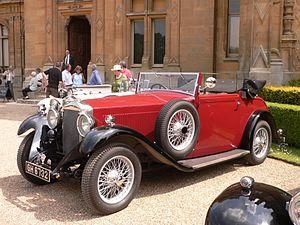
Invicta est un constructeur automobile anglais qui a existé par intermittence sur plusieurs décennies, de 1925 à 2012. Fondée à Cobham, Surrey en Angleterre, en 1925, elle disparut en 1933, pour renaître à Chelsea, près de Londres en 1933 pour disparaître de nouveau en 1938 et, enfin, renaître à Virginia Water, dans le Surrey, de 1946 à 1950. Plus récemment, le nom fut repris pour l'Invicta S1, voiture de sport produite entre 2004 et 2012 à Chippenham, Wiltshire.